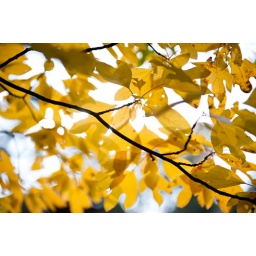
under a yellow tree